Forest ecology

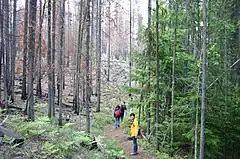
Forest ecologists are interested in the effects of large disturbances, such as wildfires. Montana, United States.

Forests accumulate large amounts of standing biomass, and many are capable of accumulating it at high rates, i.e. they are highly productive. Such high levels of biomass and tall vertical structures represent large stores of potential energy that can be converted to kinetic energy under the right circumstances.